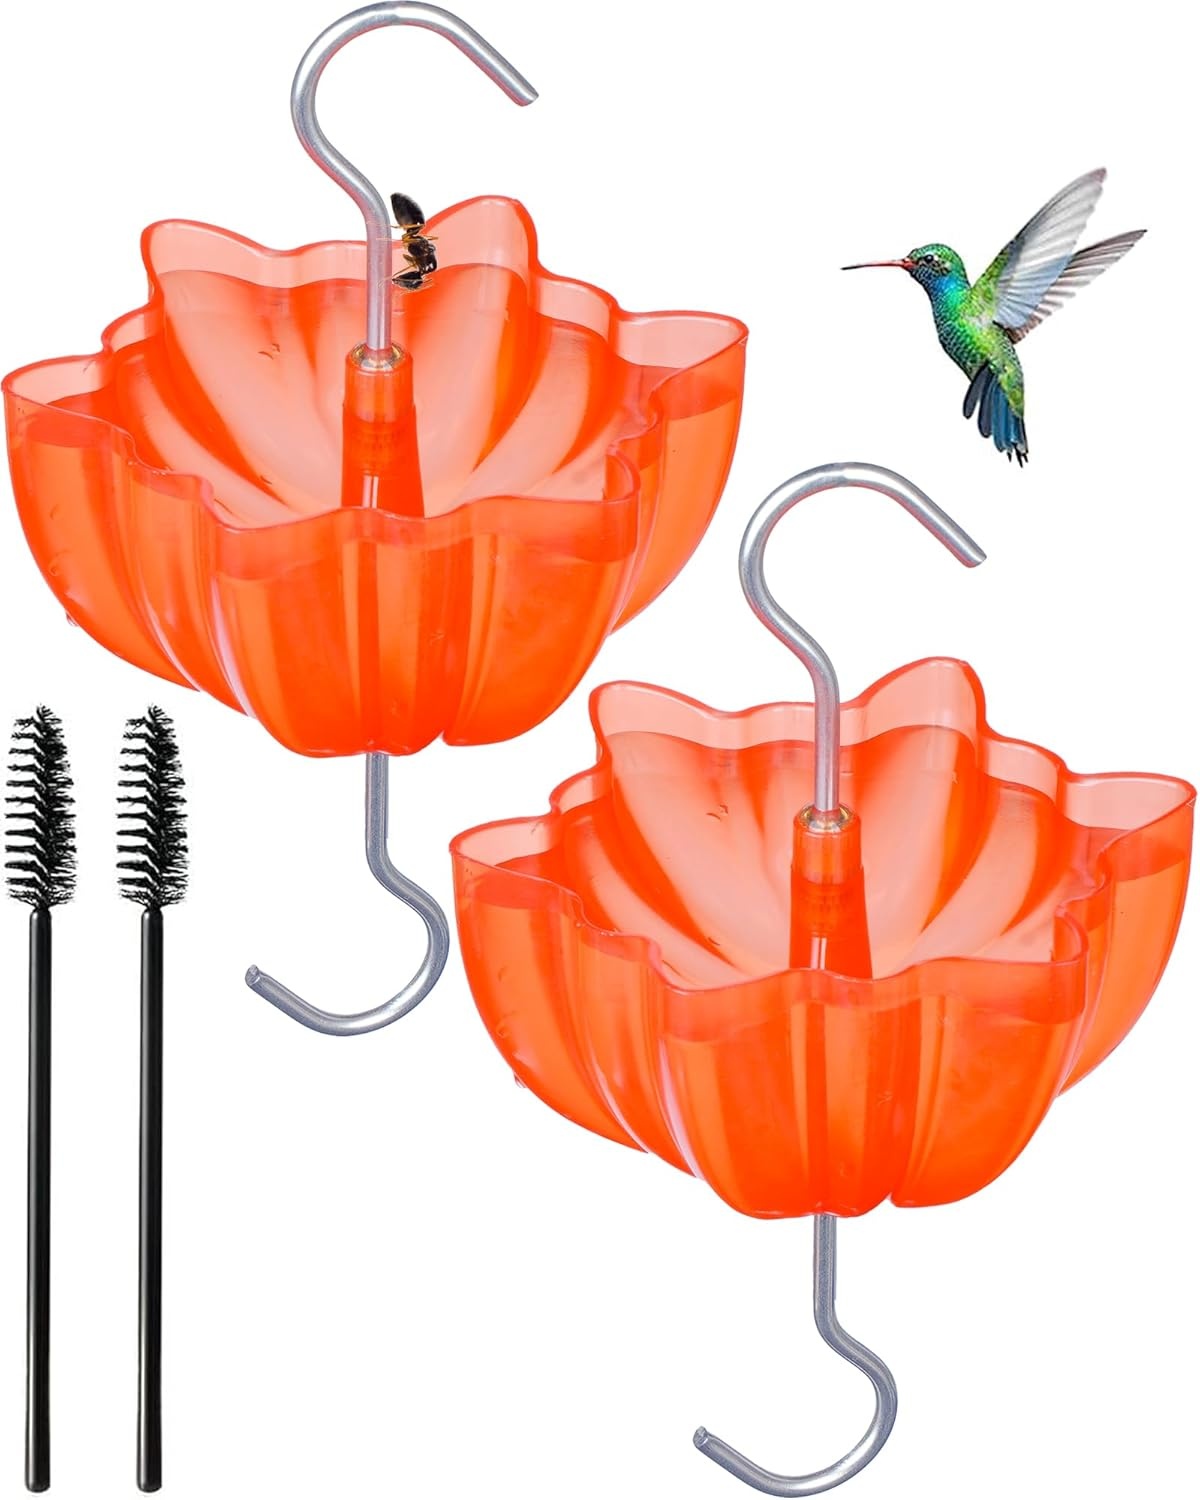
Ant Moat for Hummingbird and Oriole Feeders to Guard Against Ants Protecting The Sugar Nectar Water, Cleaning Brushes Included (Red 2 Pack)
Brand: Piffny
Overview Brand : Piffny Target Species : Hummingbird, Oriole Recommended Uses For Product : Nectar Material : [INF] Plastic Special Feature : Rain Proof About this item LASTING CAPACITY: 6 oz. cup basin (equivalent to half a US can of soda) VISIBLE WATER LEVEL: Transluscent design helps you gauge refills EASY CARE: Our moat does not rust and comes with cleaning brushes SIMPLE DEPLOYMENT: Generous hook openings make for easy hanging BASIN DIMENSIONS: About 4" across and 2.36" high at the deepest point
Category: Home & Garden > Decor > Bird & Wildlife Feeder Accessories > Ant Moats